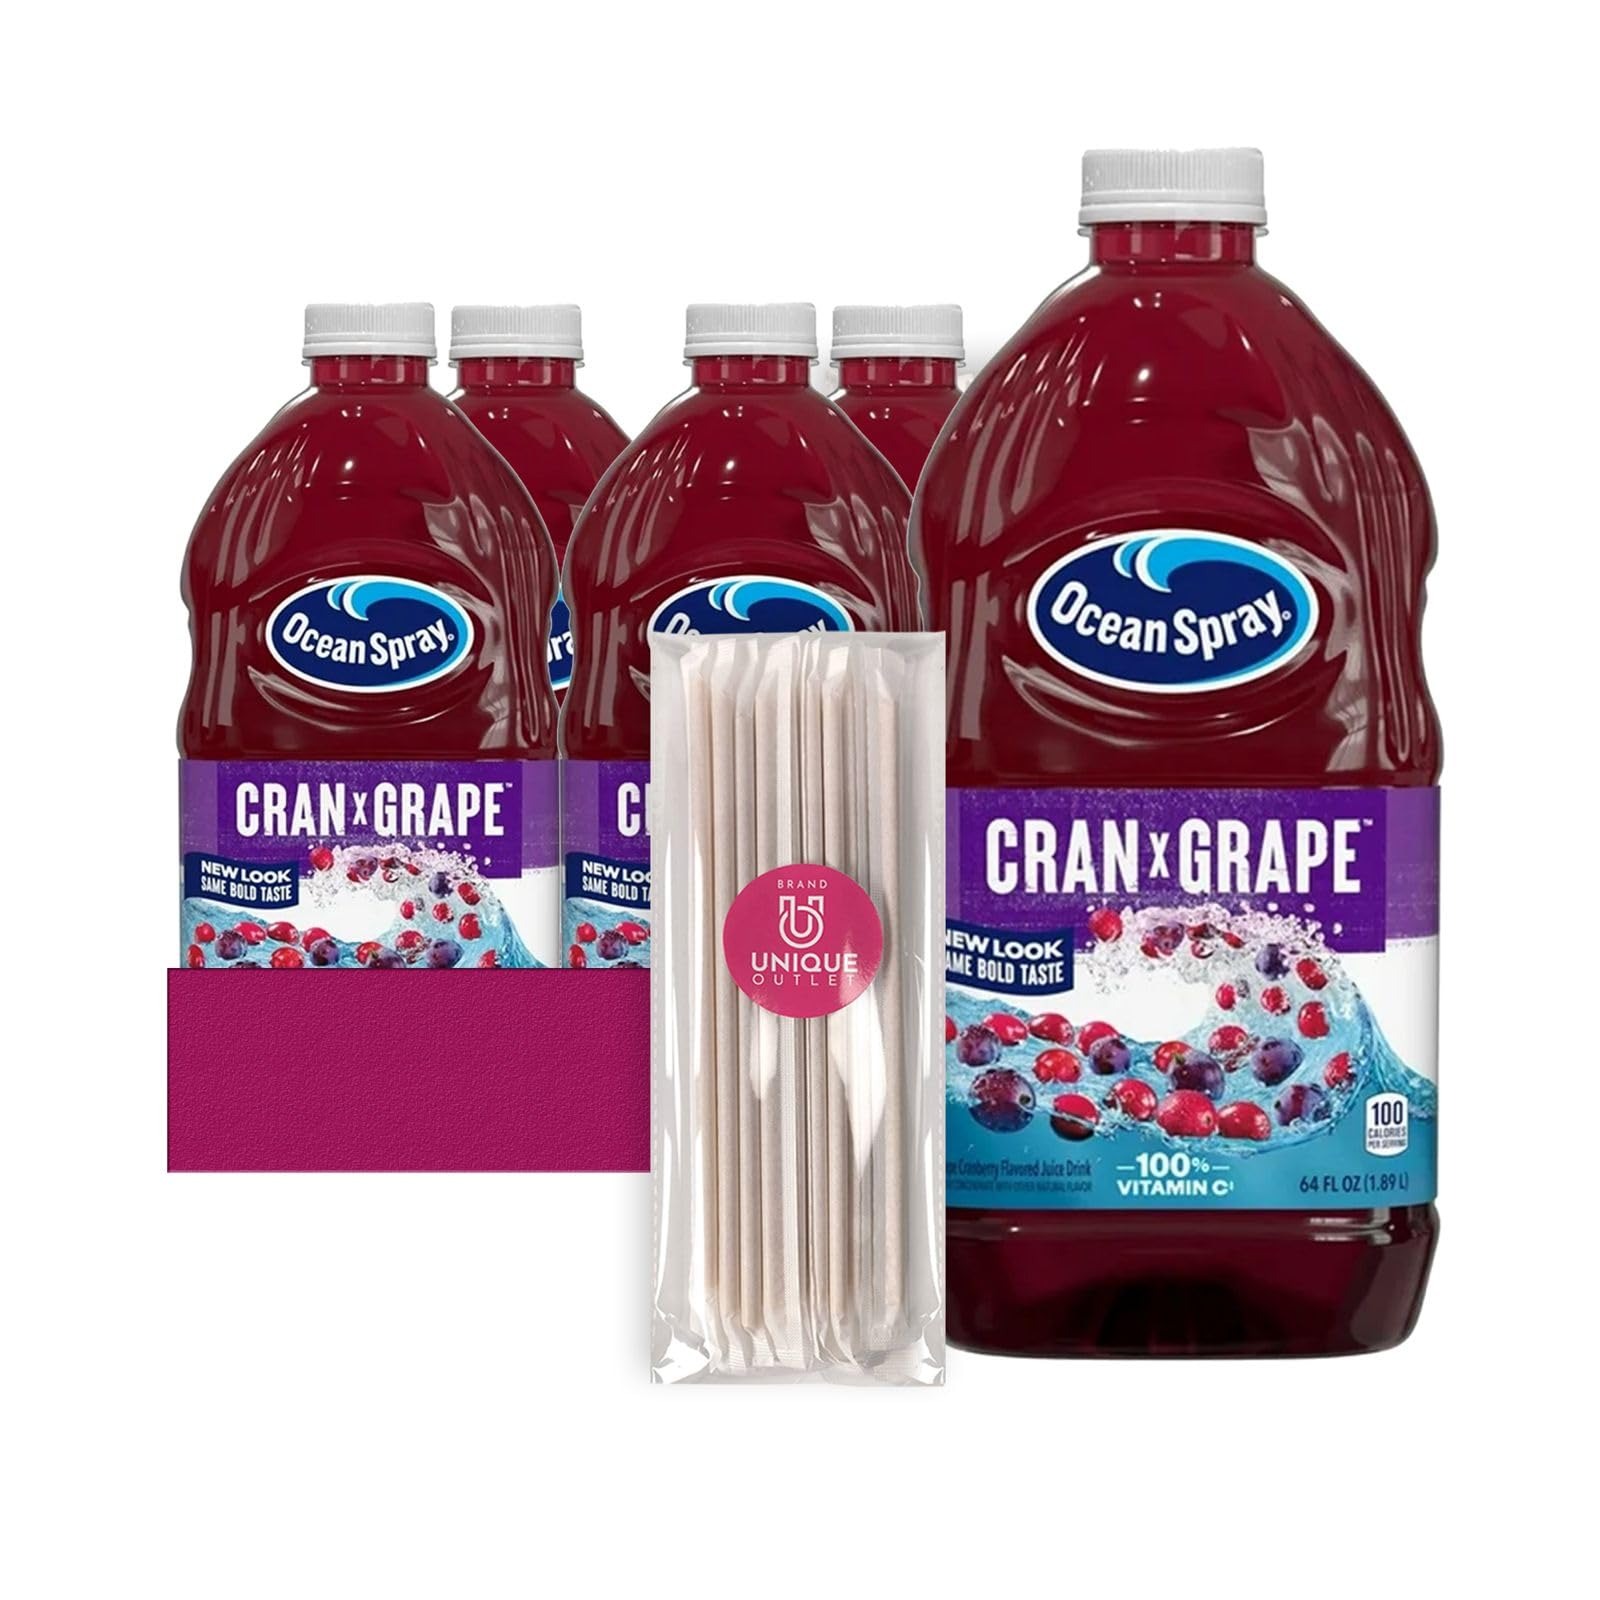
Item Name: Ocean Spray 4-Pack of Cran Grape Juice Drink 64 fl oz Plastic Bottle + 1 Utility Freebie by Lavinia
Bullet Point 1: MULTIPACK: Contains 4-64 fl oz of Cran Grape Juice Drink Plastic Bottles + 1 Utility Freebie by Lavinia
Bullet Point 2: TASTY: Crisp. Clean. Straight from the bog. Experience the insane deliciousness of a Cranberry Juice Cocktail. The trailblazing juice drink is made with bold cranberry fruit juice concentrate. This fruit juice beverage packs 100% of your recommended daily value of vitamin C in a single serving. No high fructose corn syrup.
Bullet Point 3: QUALITY: we pasteurize all our juice products to ensure they are safe for consumers. This heating process eliminates the possibility of harmful bacteria. Incidentally, we have added the word "pasteurized" to our labels. Please remember to refrigerate juices after opening to maintain their freshness.
Bullet Point 4: HEALTHY: We exclusively use naturally derived flavors and avoid the use of MSG, protein hydrolysates, and animal product extracts in our flavoring. We also recover many of the essences lost during the concentration process and incorporate them into our product.
Bullet Point 5: FROM CONCENTRATE: Means that the juice from the fruit is concentrated, a process that removes the water to aid with product storage. Later, during juice bottling, water is added back to the concentrate to create a 100% juice. Reconstituted juice and not from concentrate juice both deliver nutrition from the fruit with no added sugar and each 4-ounce glass of 100% juice provides 1 serving (1/2 cup) of fruit.
Bullet Point 6: SAFETY: Our top priority is ensuring the safety and quality of our food. Additionally, our juice bottles made of PET or PP are free from BPA
Bullet Point 7: RECYCLABLE: Juice in plastic bottles Polyethylene Terephthalate (PET) Widely recyclable
Bullet Point 8: ABOUT: We appreciate the little things, like this tiny berry. It may look tiny, but it acts mighty. It supports 700 mighty families and does mighty things like giving habitats to eagles and osprey. Most importantly, it's packed full of mighty stuff for you: mighty nutrients, mighty antioxidants, and a mighty amount of vitamin C. So, yeah, this cranberry may look tiny, but for us, tiny is mighty good
Product Description: The cranberry
Value: 64.0
Unit: Fl Oz

Price: 50.81